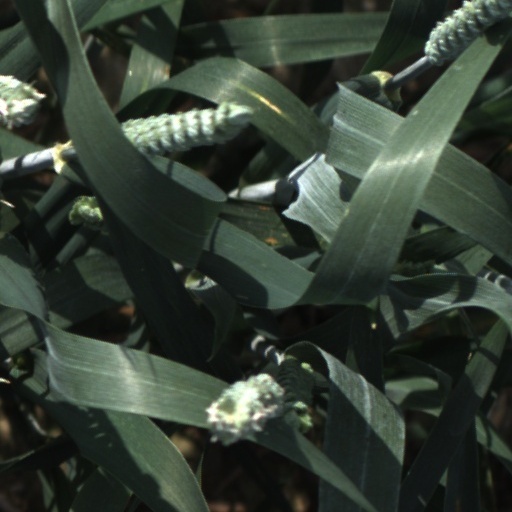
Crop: wheat